2007 Morocco–Spain diplomatic conflict

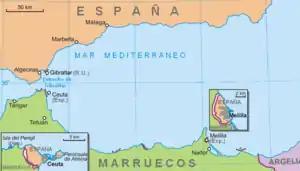
Ceuta and Melilla on the north coast of Africa.

The 2007 Morocco–Spain diplomatic conflict was a short-lived disturbance of international relations between Morocco and Spain that arose after the announcement of the impending visit of Juan Carlos I to the Spanish-ruled autonomous cities Ceuta and Melilla, which are claimed by Morocco.